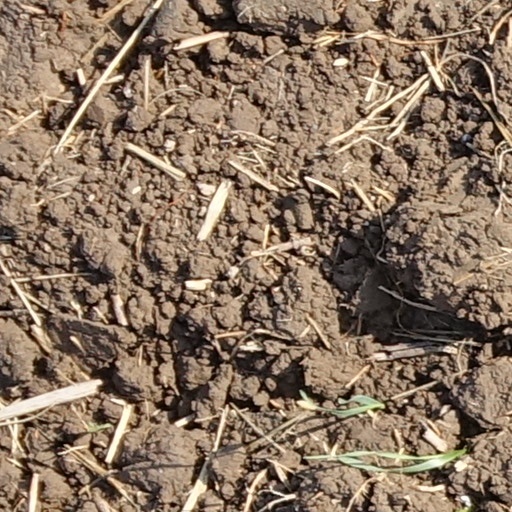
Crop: wheat